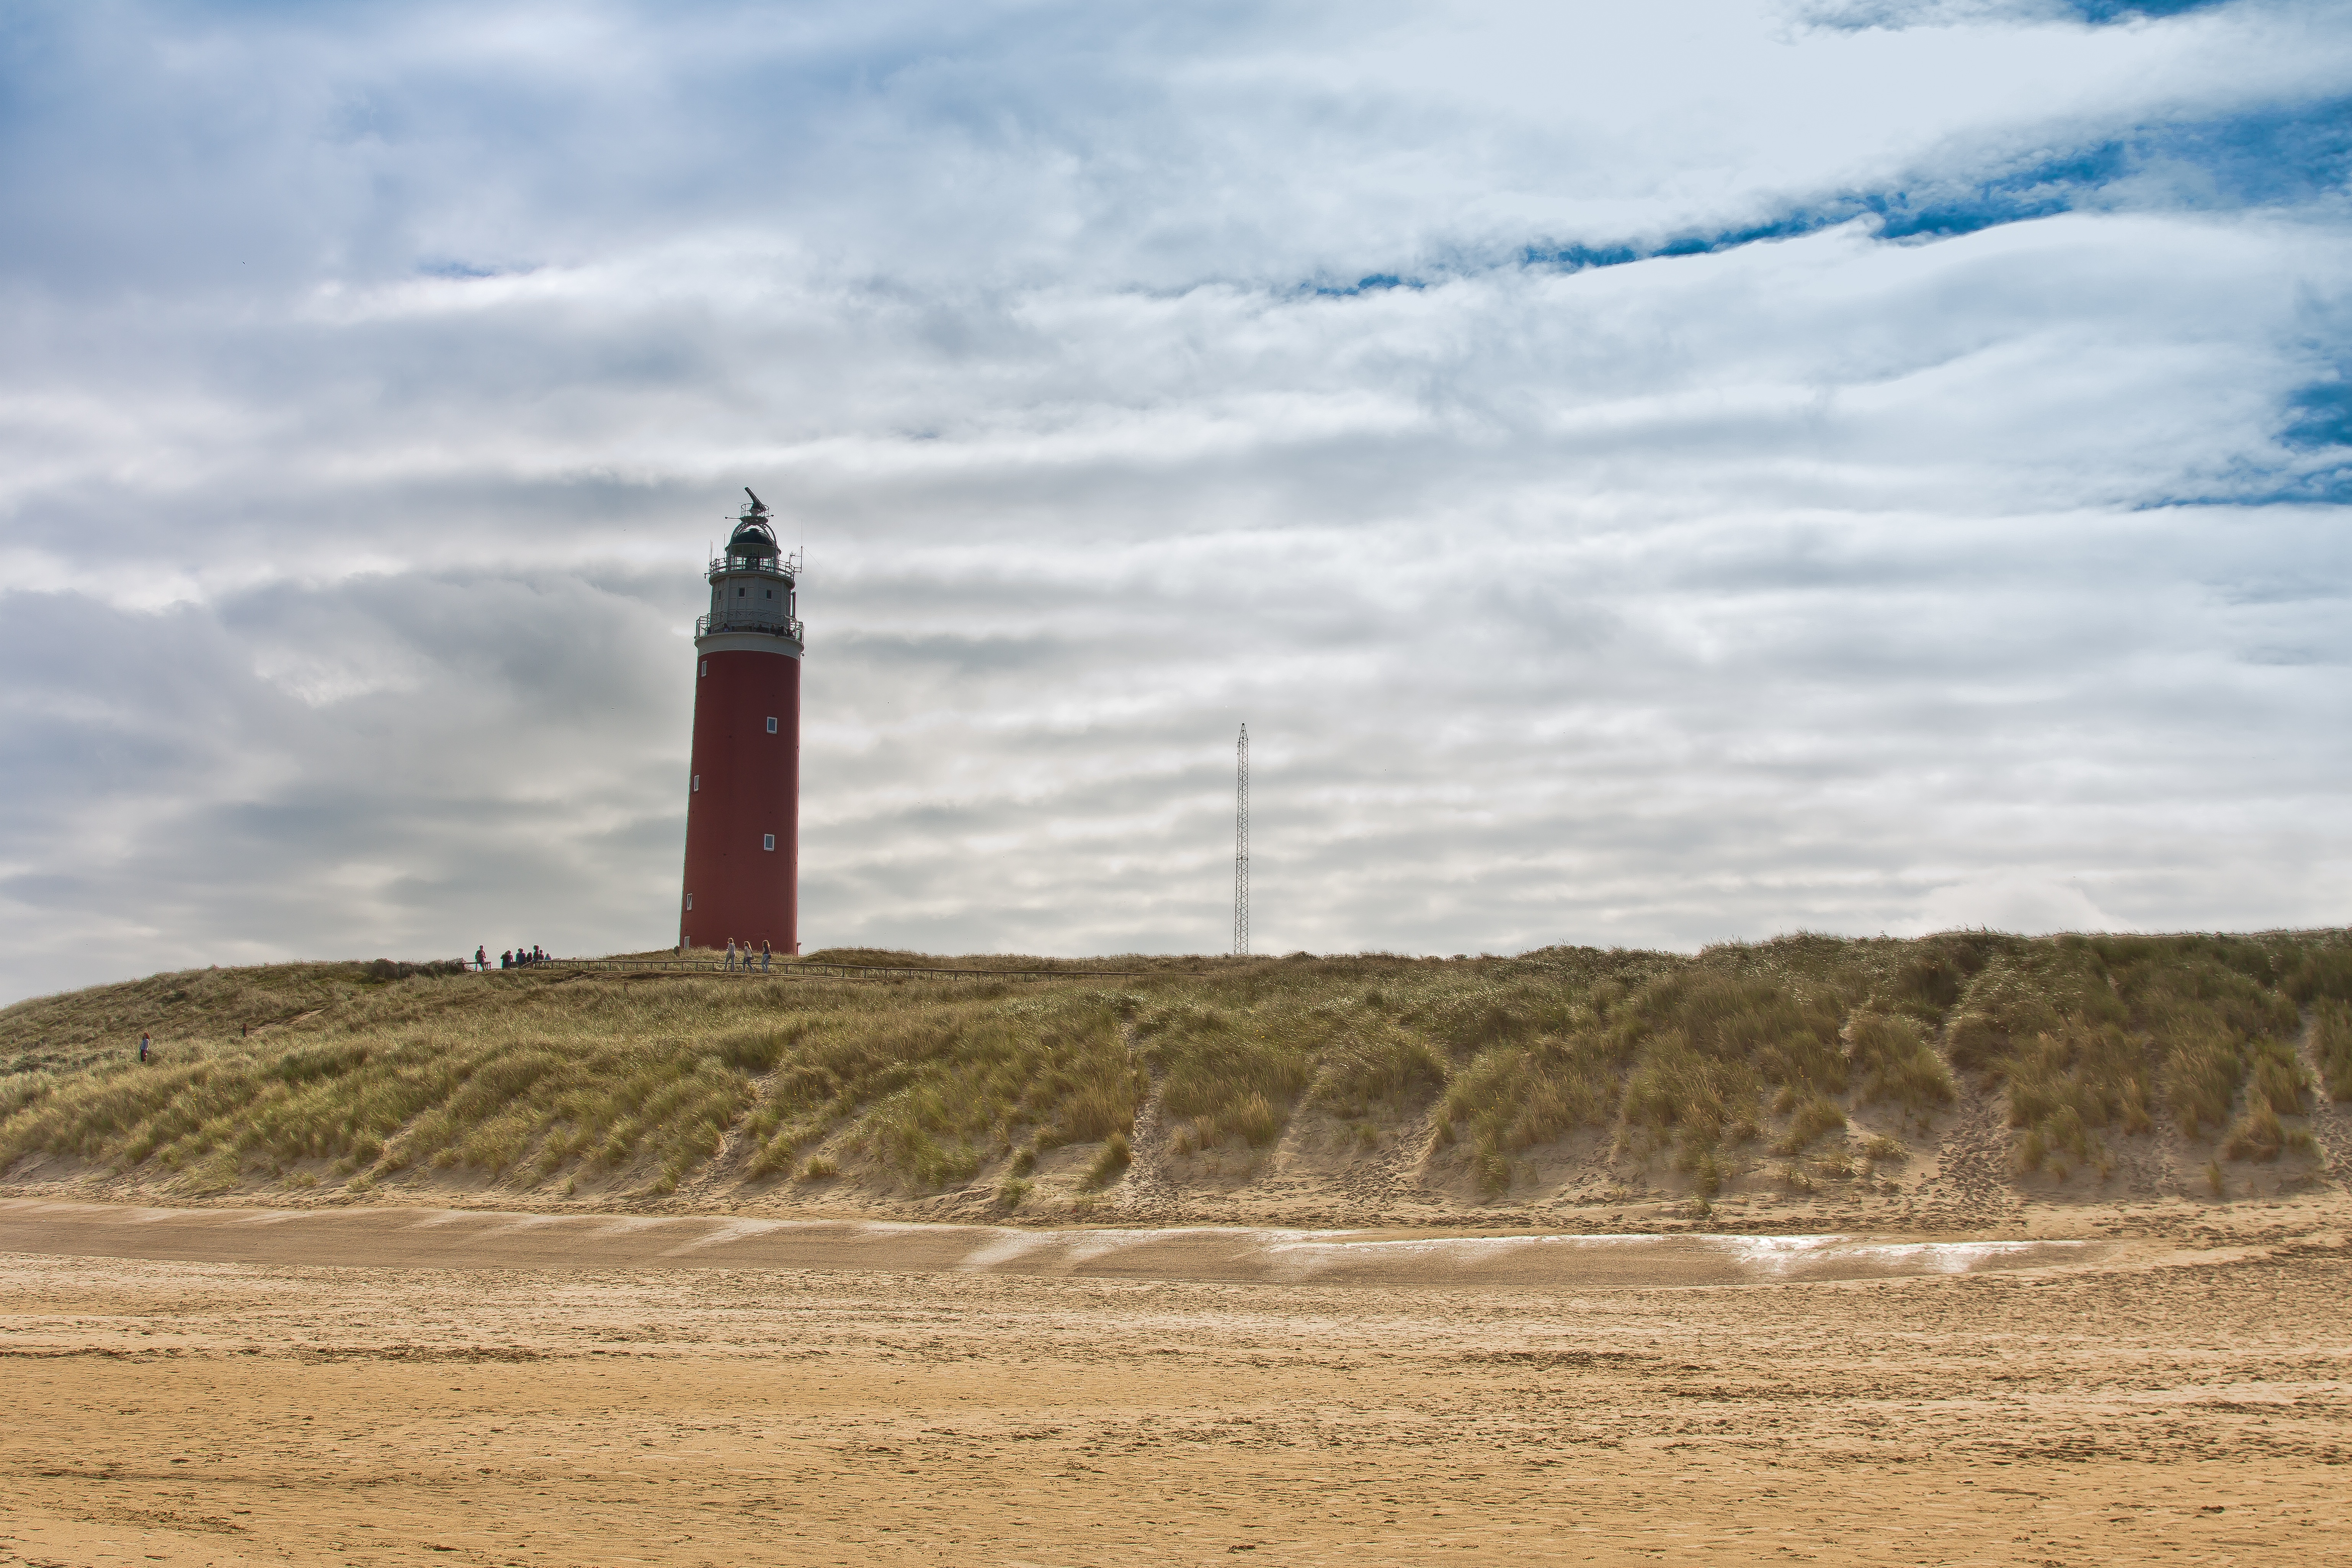
beach, sea, coast, water, nature, grass, sand, cloud, lighthouse, architecture, sky, sun, prairie, warm, wind, summer, tower, holiday, beacon, dunes, netherlands, clouds, hope, north sea, texel, atmospheric, seafaring, grasses, recovery, sand beach